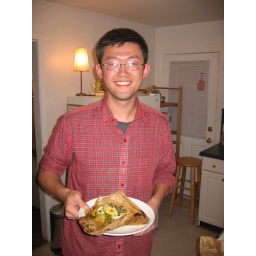
fish in paper bag